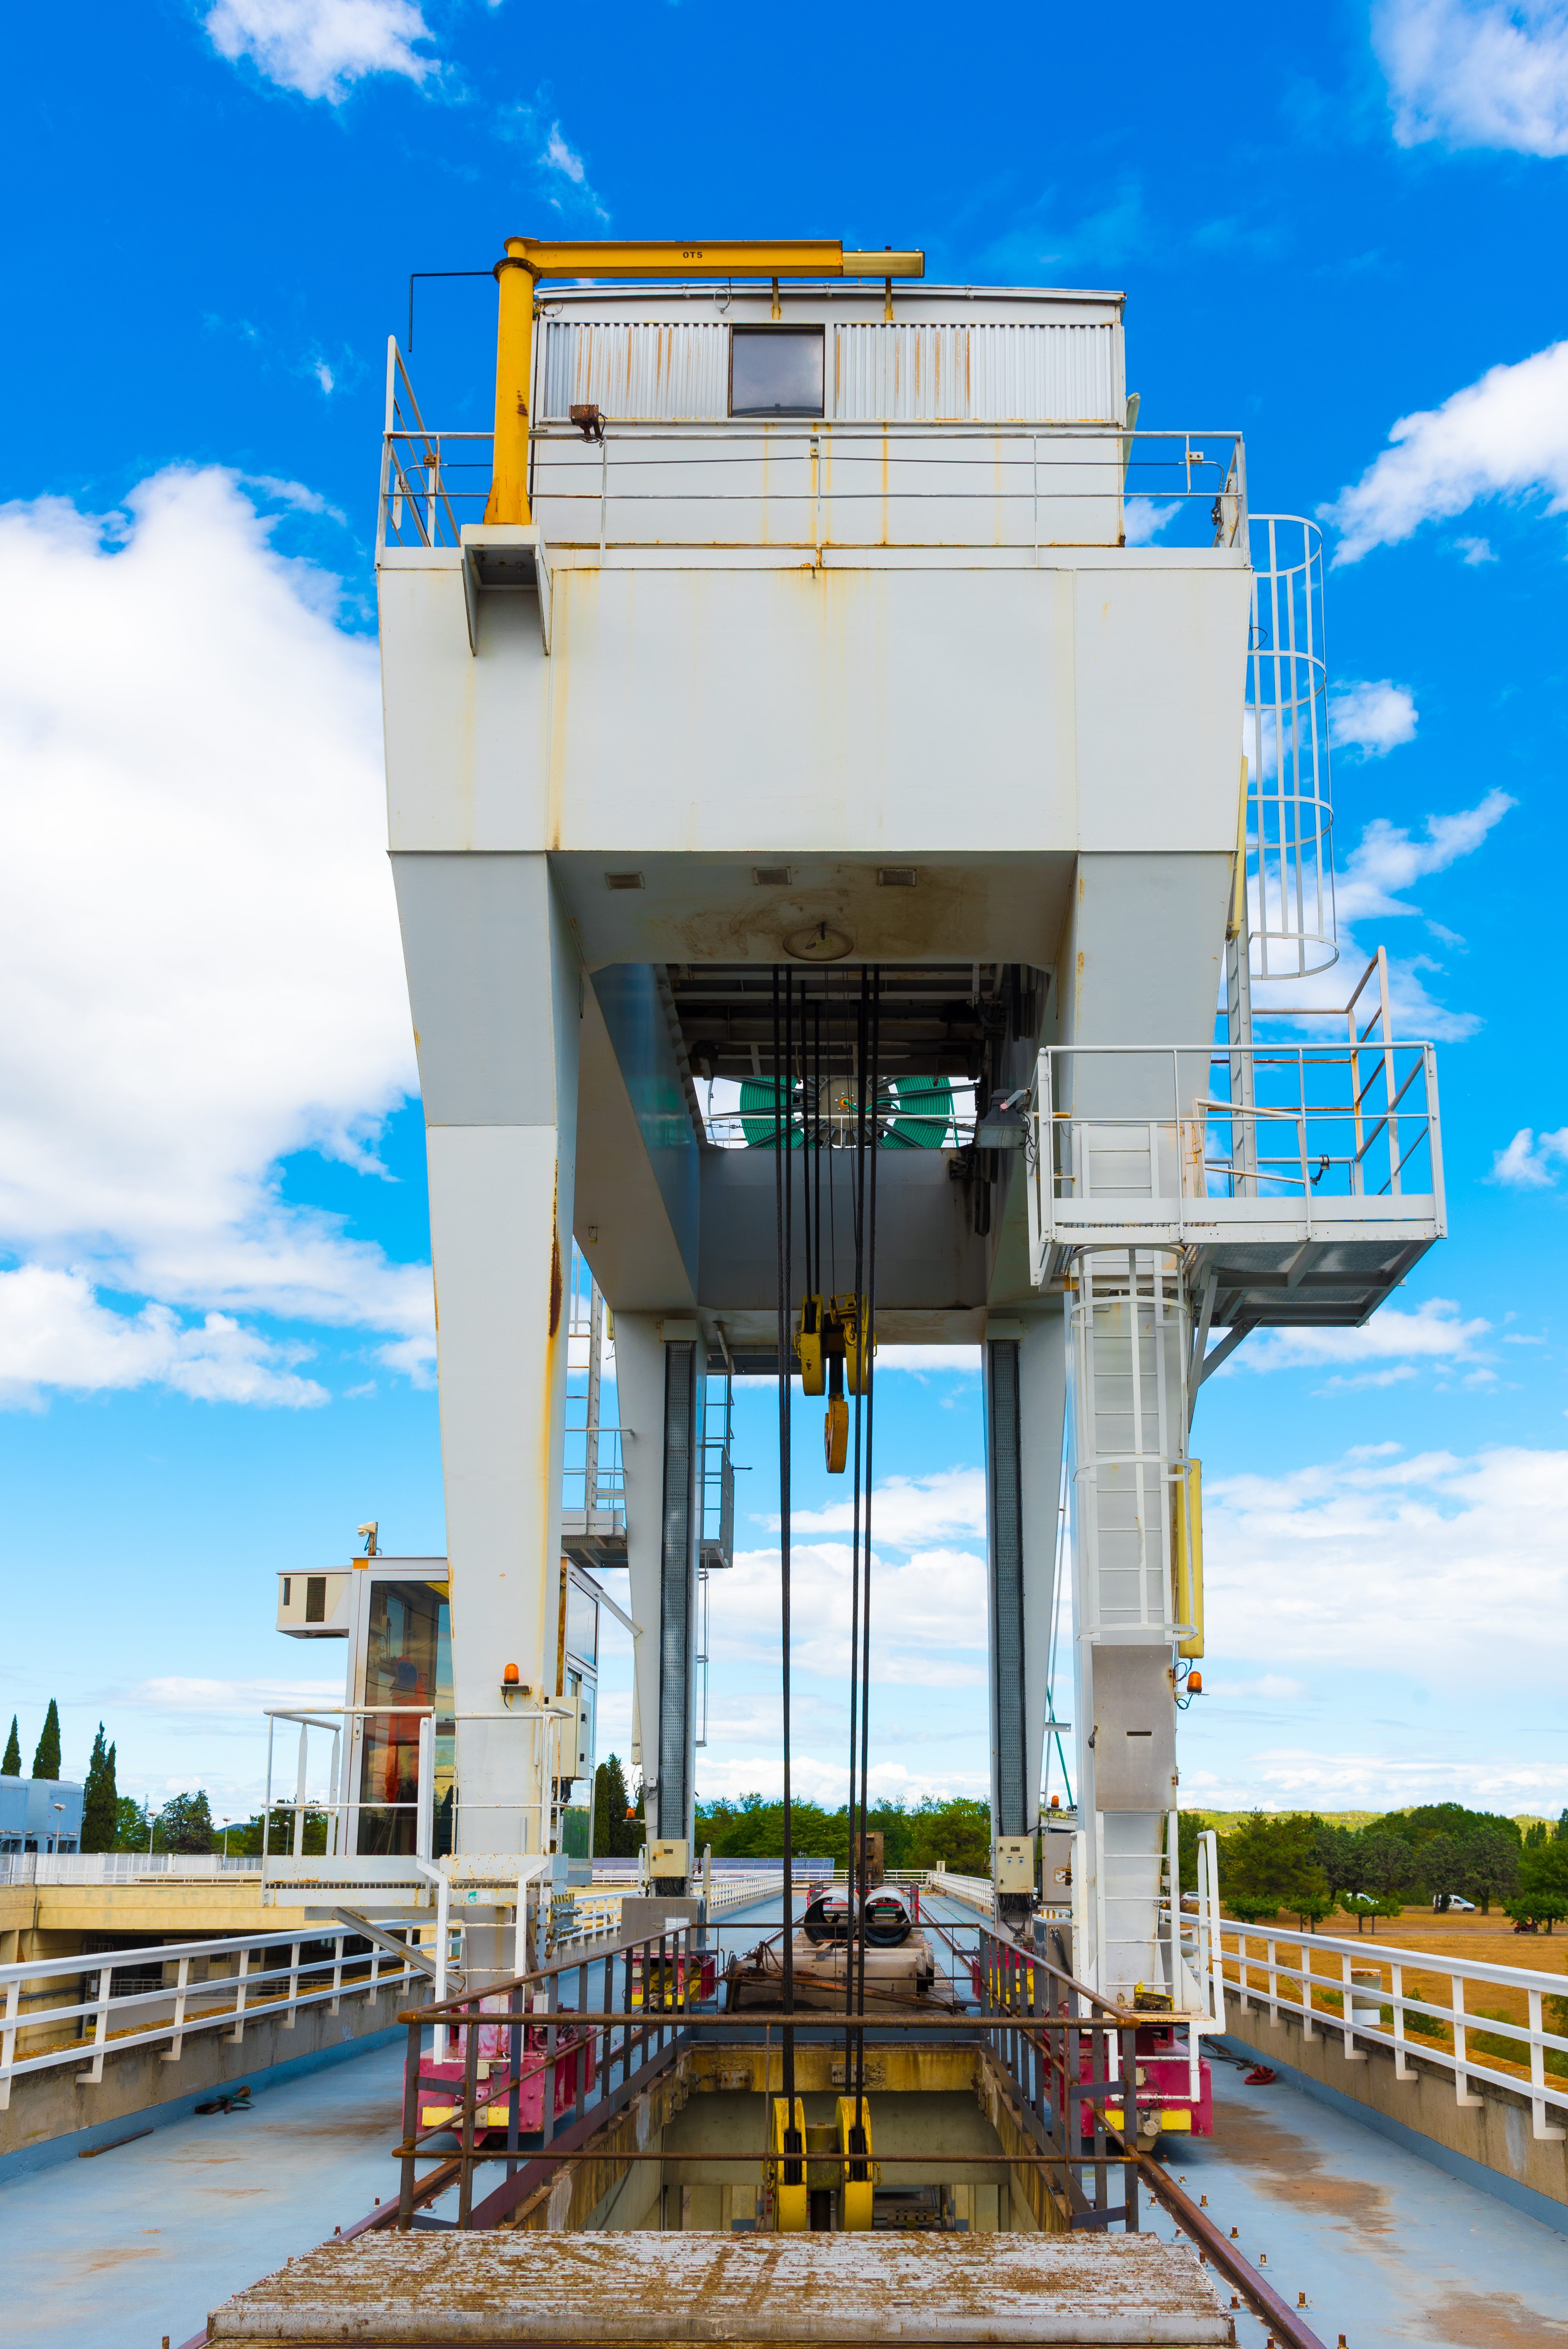
industry, dam, hydropower plant, vallabregues, sky, fixed link, bridge, metropolitan area, girder bridge, freight transport